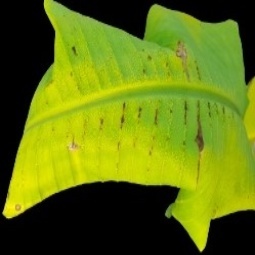
Label: Magnesium